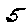
Label: 5